Sapthami Gowda

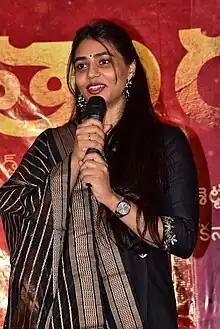
Gowda at Kantara success meet

Sapthami Gowda (born 8 June 1996) is an Indian actress who works primarily in Kannada Cinema. She made her acting debut with the 2020 film "Popcorn Monkey Tiger" directed by Duniya Suri and is known for her role of Leela in "Kantara", directed by Rishab Shetty in 2022. She is a recipient of a Filmfare Award South and two SIIMA Awards.